Neilson House

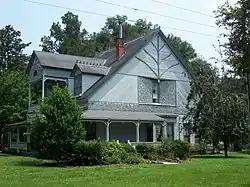

The Neilson House is a historic house located on CR 234 in Windsor, Florida, United States. It is locally significant as a singularly fine example of a style of architecture which is exceptionally rare in Florida.